Radio astronomy

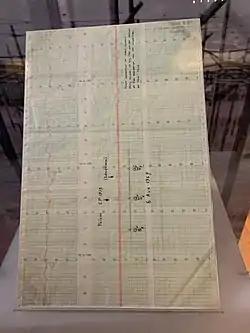
Chart on which Jocelyn Bell Burnell first recognised evidence of a pulsar, in 1967 (exhibited at Cambridge University Library)

Jansky announced his discovery at a meeting in Washington, D.C., in April 1933 and the field of radio astronomy was born. In October 1933, his discovery was published in a journal article entitled "Electrical disturbances apparently of extraterrestrial origin" in the "Proceedings of the Institute of Radio Engineers". Jansky concluded that since the Sun (and therefore other stars) were not large emitters of radio noise, the strange radio interference may be generated by interstellar gas and dust in the galaxy, in particular, by "thermal agitation of charged particles." (Jansky's peak radio source, one of the brightest in the sky, was designated Sagittarius A in the 1950s and was later hypothesized to be emitted by electrons in a strong magnetic field. Current thinking is that these are ions in orbit around a massive black hole at the center of the galaxy at a point now designated as Sagittarius A*. The asterisk indicates that the particles at Sagittarius A are ionized.)